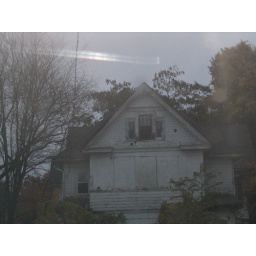
abandoned house on silver lane in east hartford ct